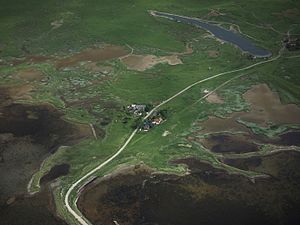
Saltholm
Saltholm er en dansk ø, der ligger i Øresund 5 kilometer øst for Amager. Det er Danmarks 21. største ø Øen hører til Tårnby Kommune. Øresundsforbindelsen passerer en kilometer mod sydvest om øen. Øens areal er 16 km², og den måler fra nord til syd 7 kilometer, mens den er 2,5 kilometer bred. De højeste naturlige bakker er fra 1-2 meter over den flade strandeng. Højeste punkt er Harehøj. Træer er der så godt som ingen af, og øen har en flad strandeng, som oversvømmes i stormvejr, øen har derfor siden middelalderen primært været brugt til græsning. Flere hundrede køer og får græsser på øen om sommeren. Øen ejes af grundejere på Amager og bestyres af Saltholmsejerlauget, der købte øen af Staten i 1873 for 31.000 rigsdaler. Kreaturer sikrer, at øen ikke gror til, hvorved det store antal ynglefugle ville forsvinde.